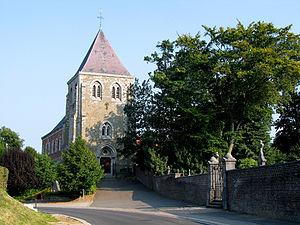
Fexhe-le-Haut-Clocher (Belgique), l'église Saint-Martin (XII/XVIIe siècles).